Registrar (software)

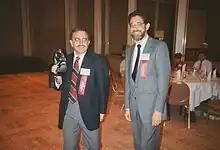
Rich Silton on the left and Phil Bookman the founders of Silton-Bookman Systems at the 1989 user conference at The Hyatt hotel on Union Square in San Francisco

Registrar was software used in the personnel or human resources (HR) area of businesses from 1984–2000. It was the first piece of software developed to provide HR with the ability to manage training administration, booking people on courses, sending call-up letters, and recording their attendance. It enabled HR users to build their own data dictionaries without any help from their IT people.